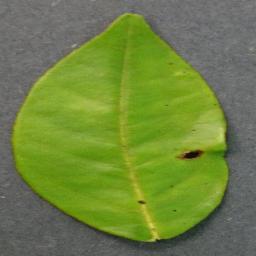
Label: Orange___Haunglongbing_(Citrus_greening)